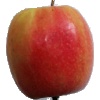
Label: apple_pink_lady